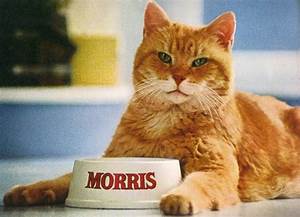
Label: gatto